Agriculture in Liberia

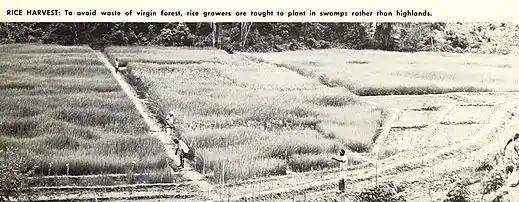
Harvesting Rice in Liberia in 1965

Alongside cassava, rice is the staple food of the republic, with 238,000 tonnes produced in 2013. The foodstuff accounts for 22% of agricultural GDP, far higher than all livestock. However, the harvest still falls short of 1988 levels which were 299,000 tonnes even though the population has doubled. Yields are also low with most rice at 3 tonnes per hectare, less than half the average in the United States.